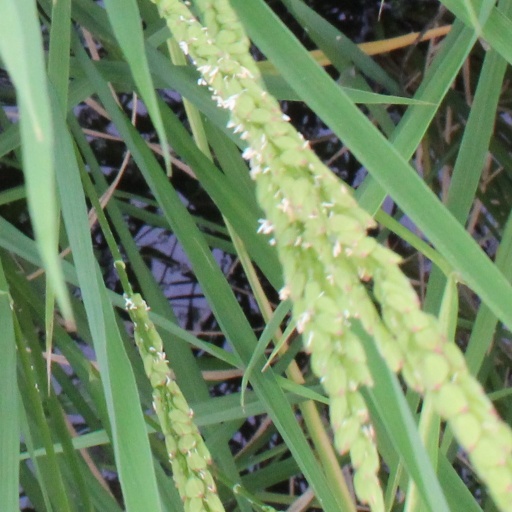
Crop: rice